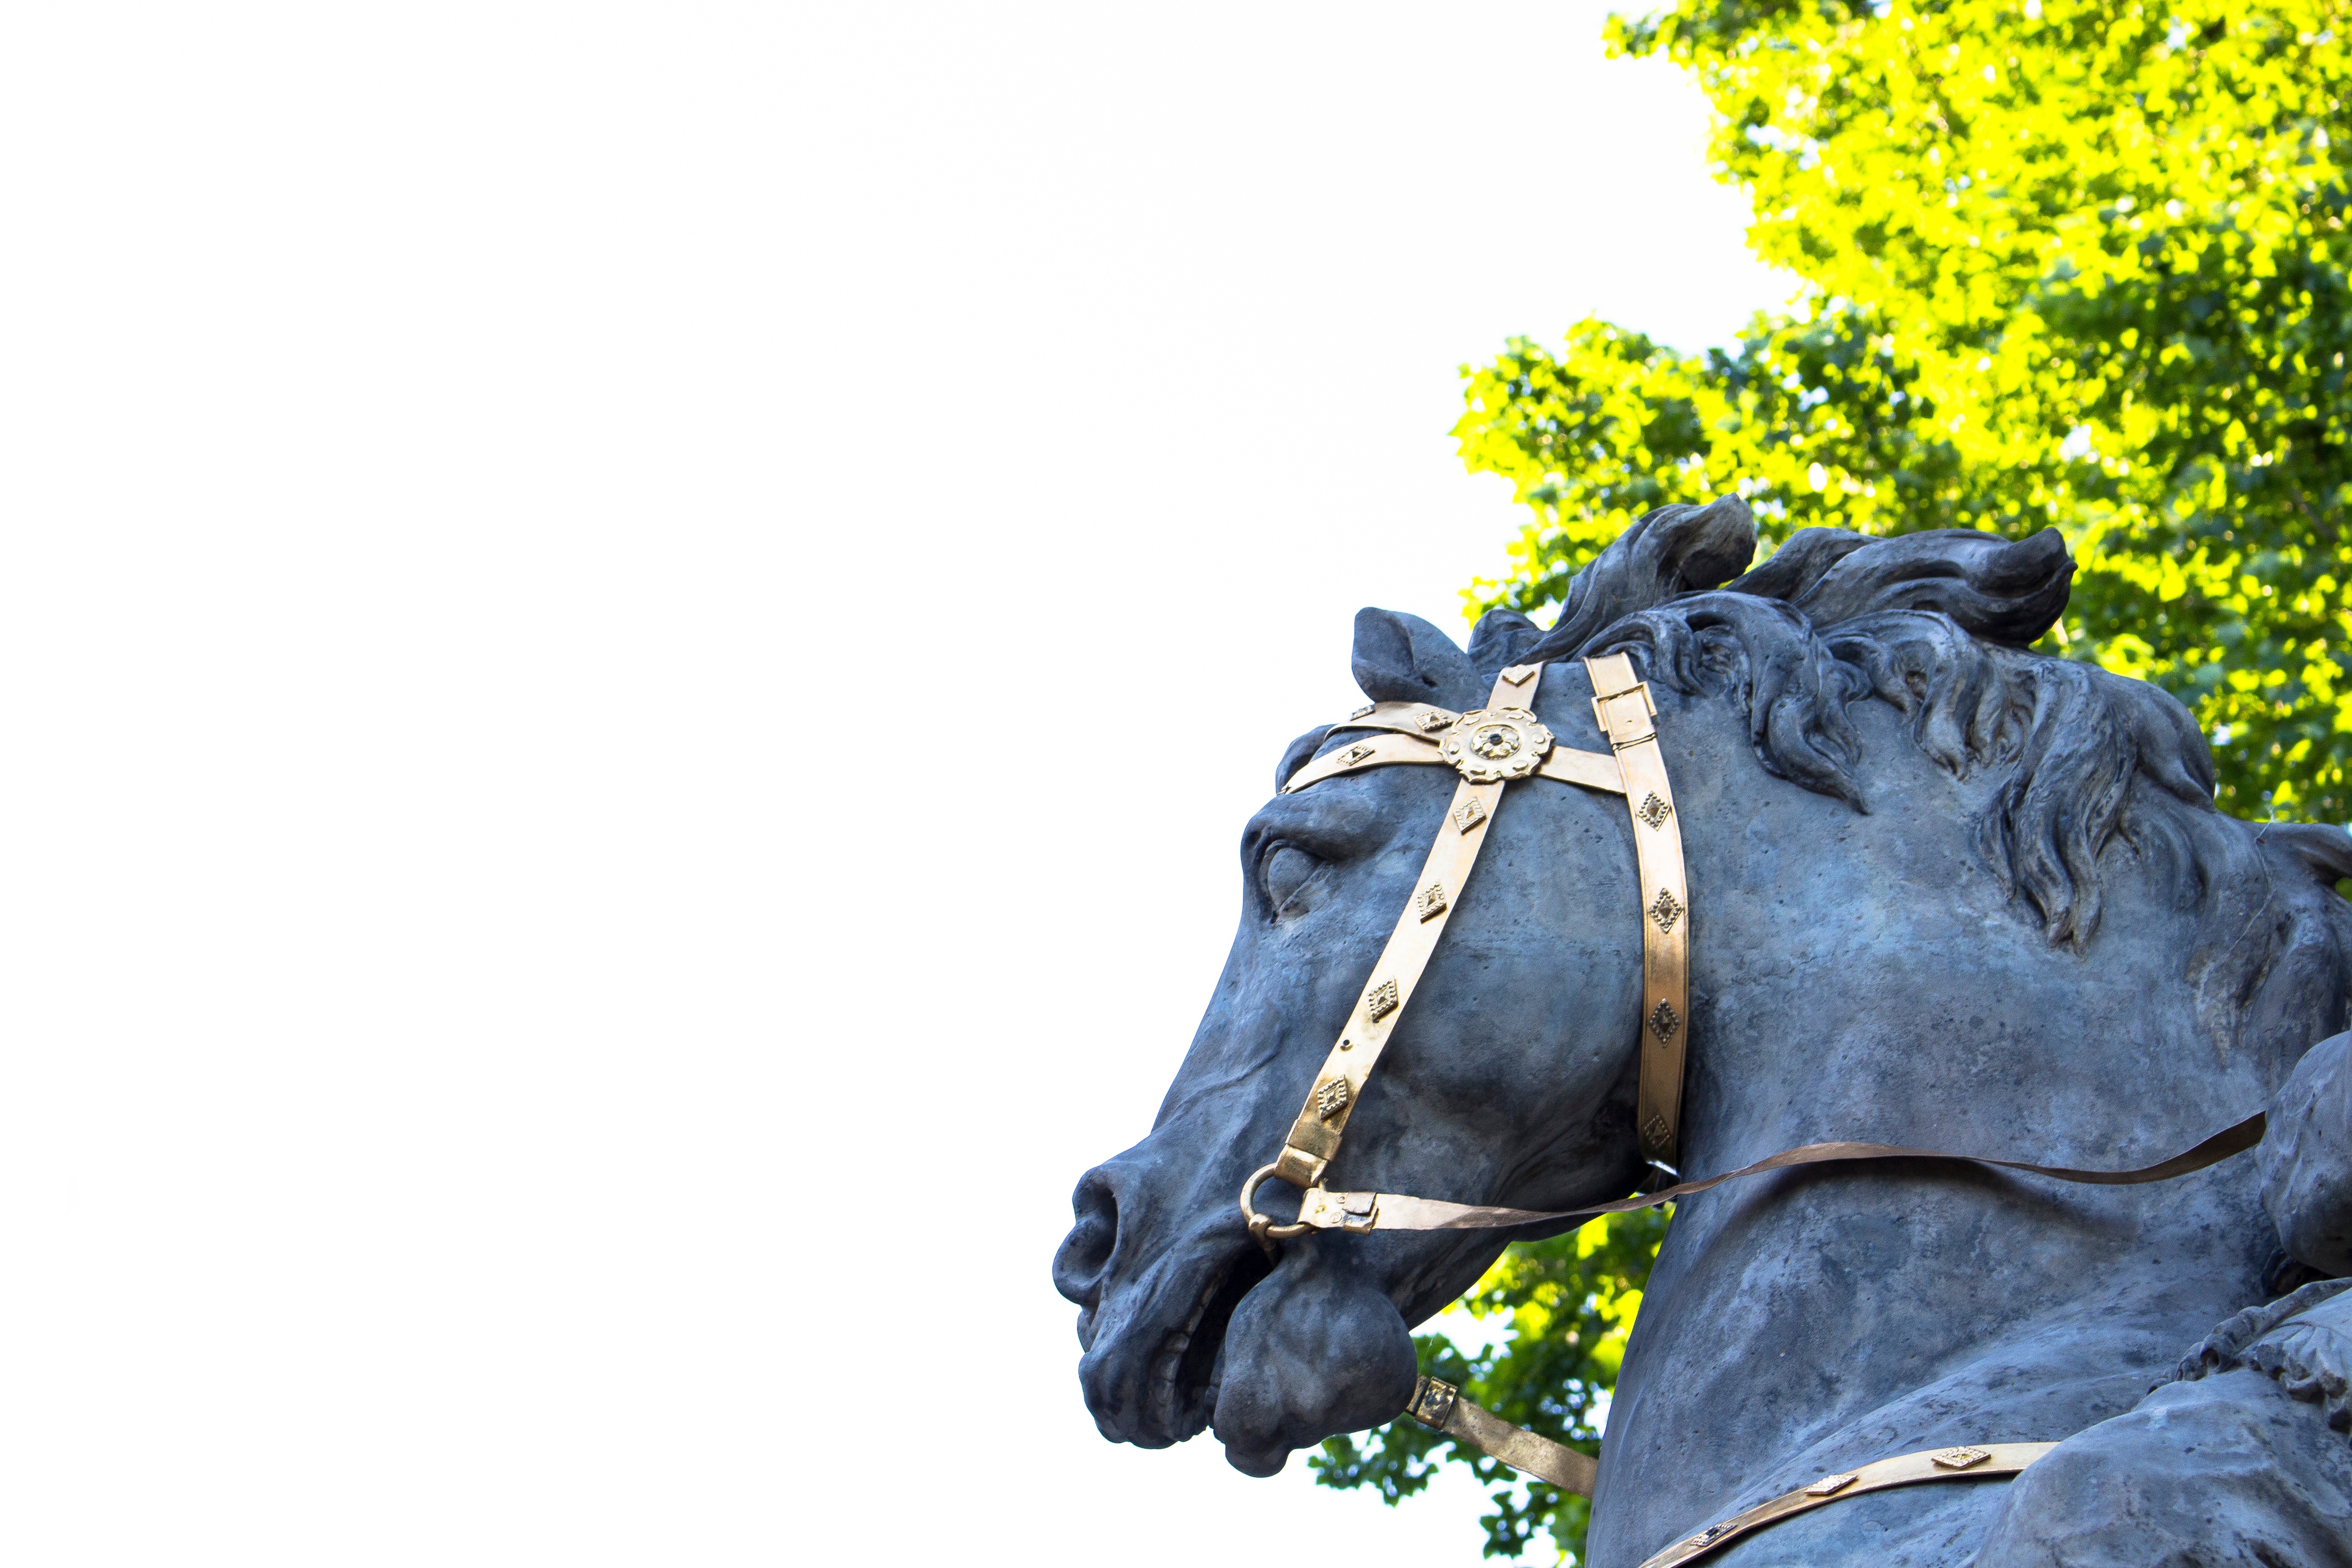
statue, horse, stallion, bridle, horse like mammal